Edith Cavell

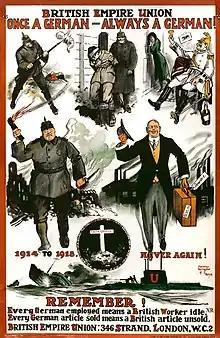
An anti-German post-First World War poster from the British Empire Union, including Cavell's grave

Cavell was born on 4 December 1865 in Swardeston, a village near Norwich, where her father Frederick Cavell was vicar for 45 years. She was the eldest of the four children of the Reverend Frederick Cavell (1824–1910) and his wife Louisa Sophia Warming (1835–1918). Edith's siblings were Florence Mary (1867-1950), Mary Lilian (1870-1967) and John Frederick Scott (1872–1923).